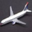
Label: airplane